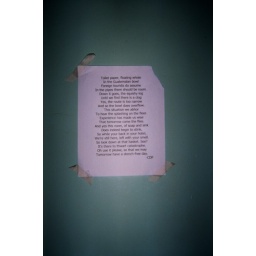
a sign in a bathroom near volcan pacaya